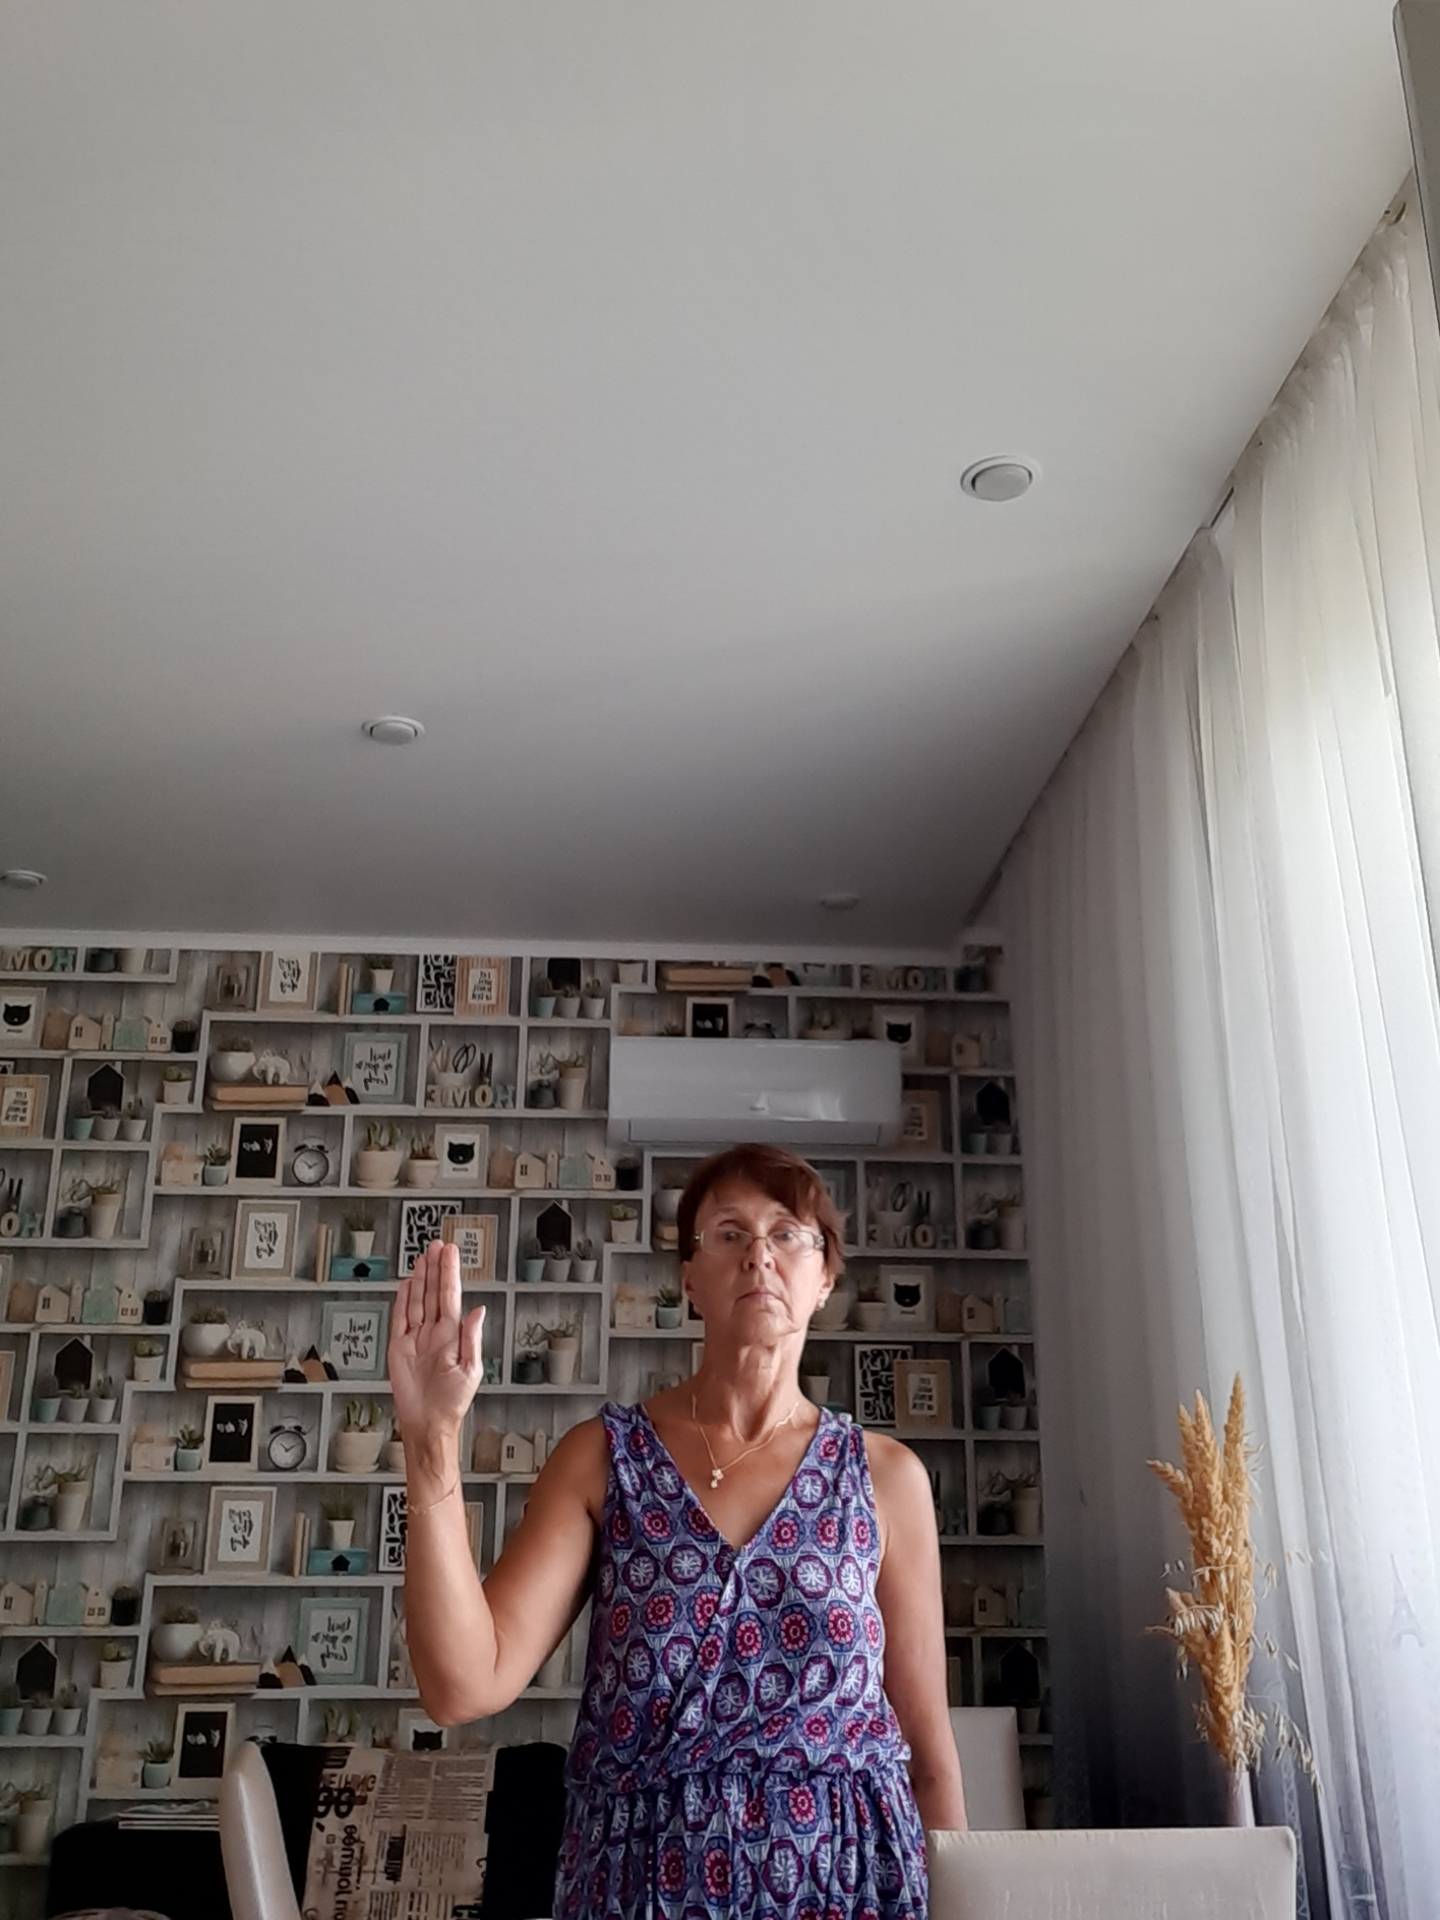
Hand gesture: stop